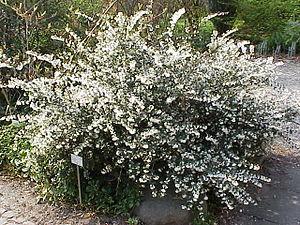
L'Osmanthe de Delavay, est une espèce d'arbustes persistants introduit dans nos jardins. Il est originaire de Chine, du Yunnan, où il fut découvert vers 1880. Pour les anglophones, c'est le Delavay tea olive.